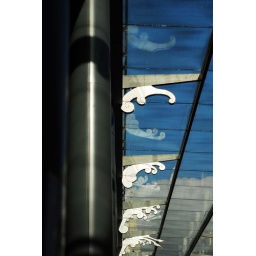
fake clouds in the sky